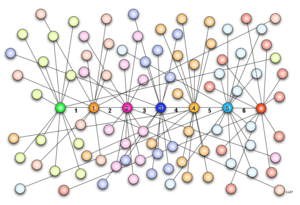
Un réseau « petit monde », ou simplement un petit monde, est un modèle mathématiques utilisé pour modéliser des réseaux réels, notamment les réseaux sociaux. On dit qu'un graphe est un petit monde, si le plus court chemin entre deux nœuds est de longueur logarithmique en le nombre de sommets en moyenne.
Le « phénomène du petit monde » est l'hypothèse que chacun puisse être relié à n'importe quel autre individu par une courte chaîne de relations sociales. Ce concept reprend, après l'expérience du petit monde, conduite en 1967 par le psychosociologue Stanley Milgram, le concept de « six degrés de séparation ». Celui-ci suggère que deux personnes, choisies au hasard parmi les citoyens américains, sont reliées en moyenne par une chaîne de six relations. En revanche, après plus de trente ans, le statut de cette idée comme description de réseaux sociaux hétérogènes reste une question ouverte. Des études sont encore menées actuellement sur le « petit monde », avec notamment le modèle mathématique de réseau « petit monde ».